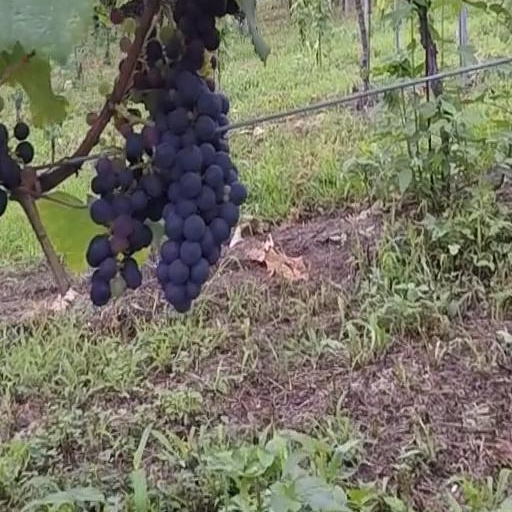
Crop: grape